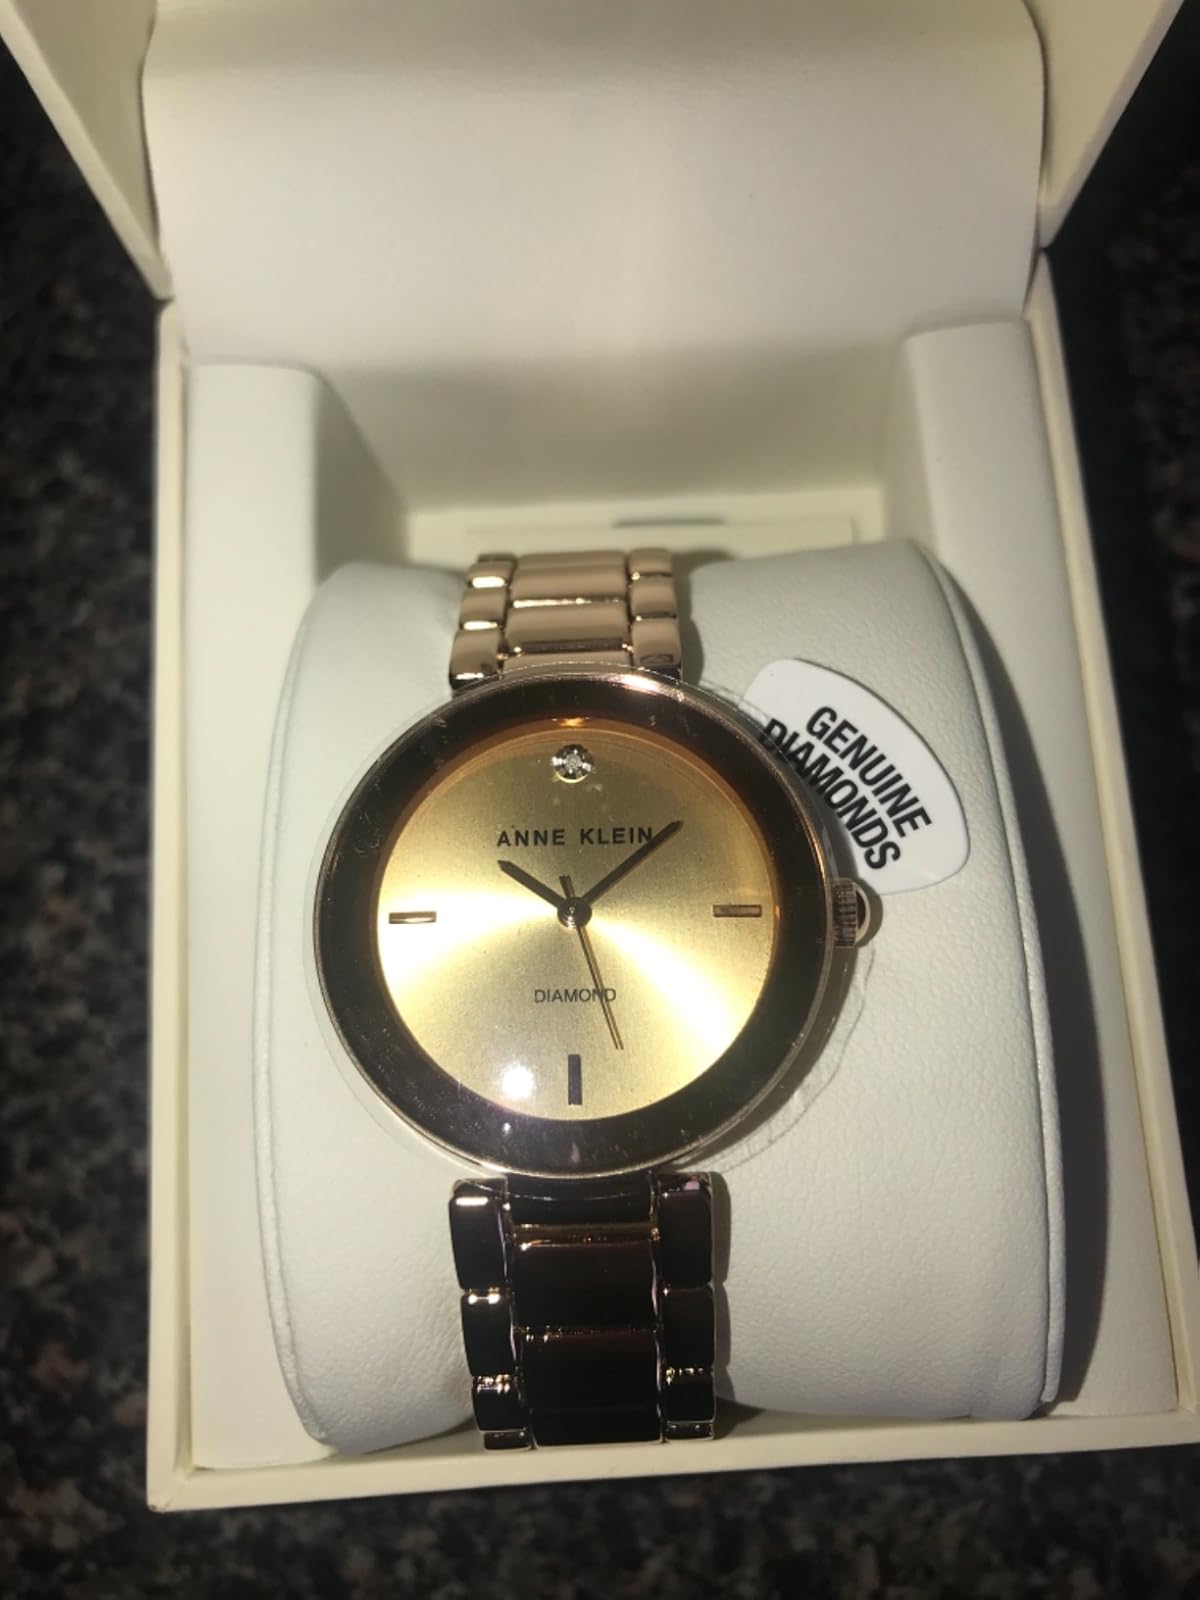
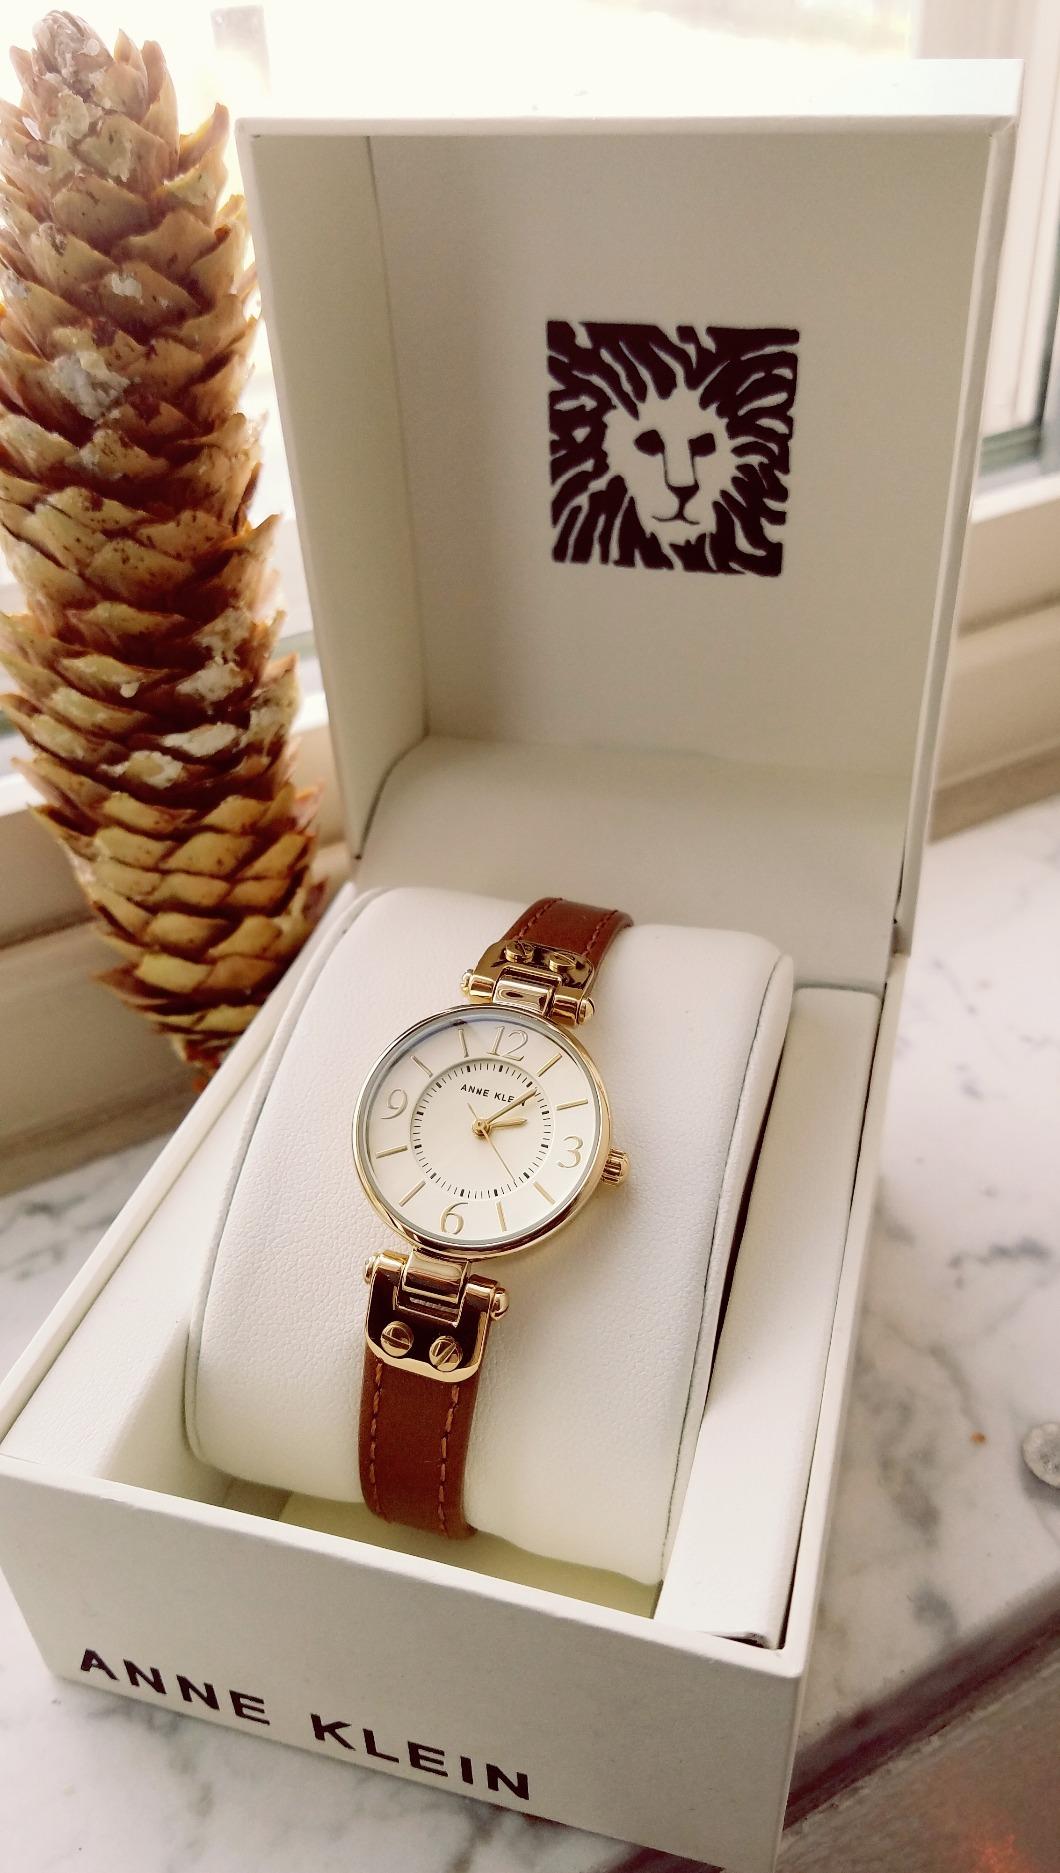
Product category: accessories_watch
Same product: no